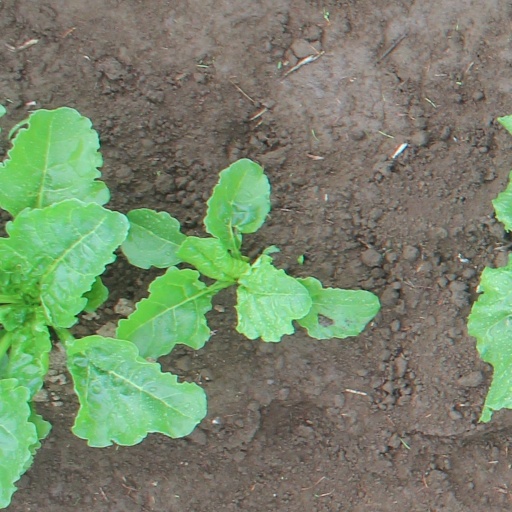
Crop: sugar beet